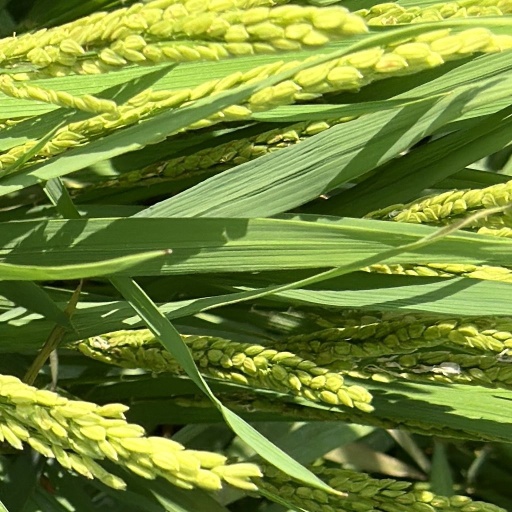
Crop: rice